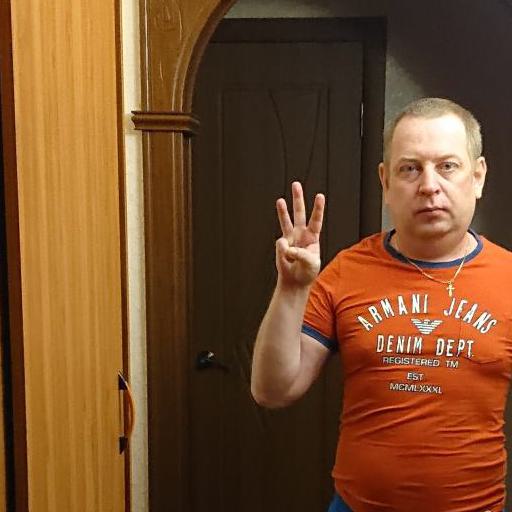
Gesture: three